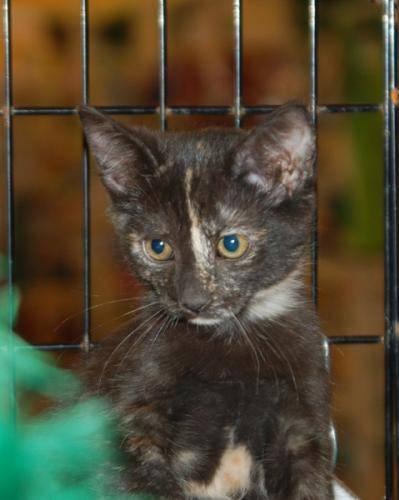
cat